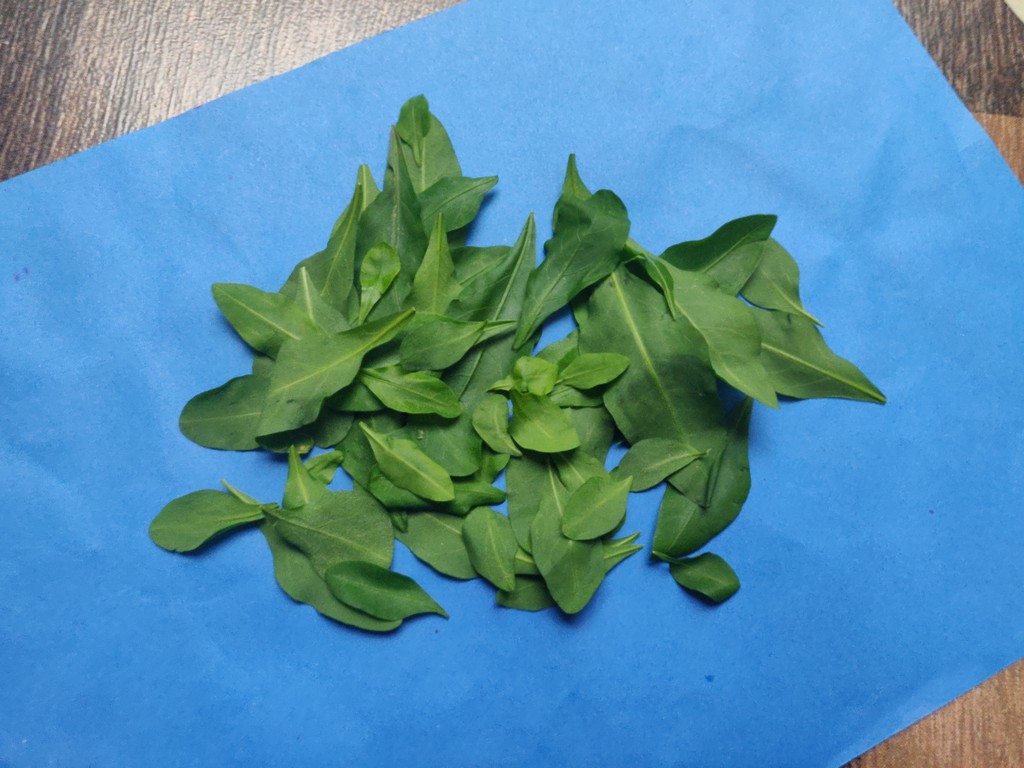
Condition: Healthy
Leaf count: multiple
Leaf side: unknown